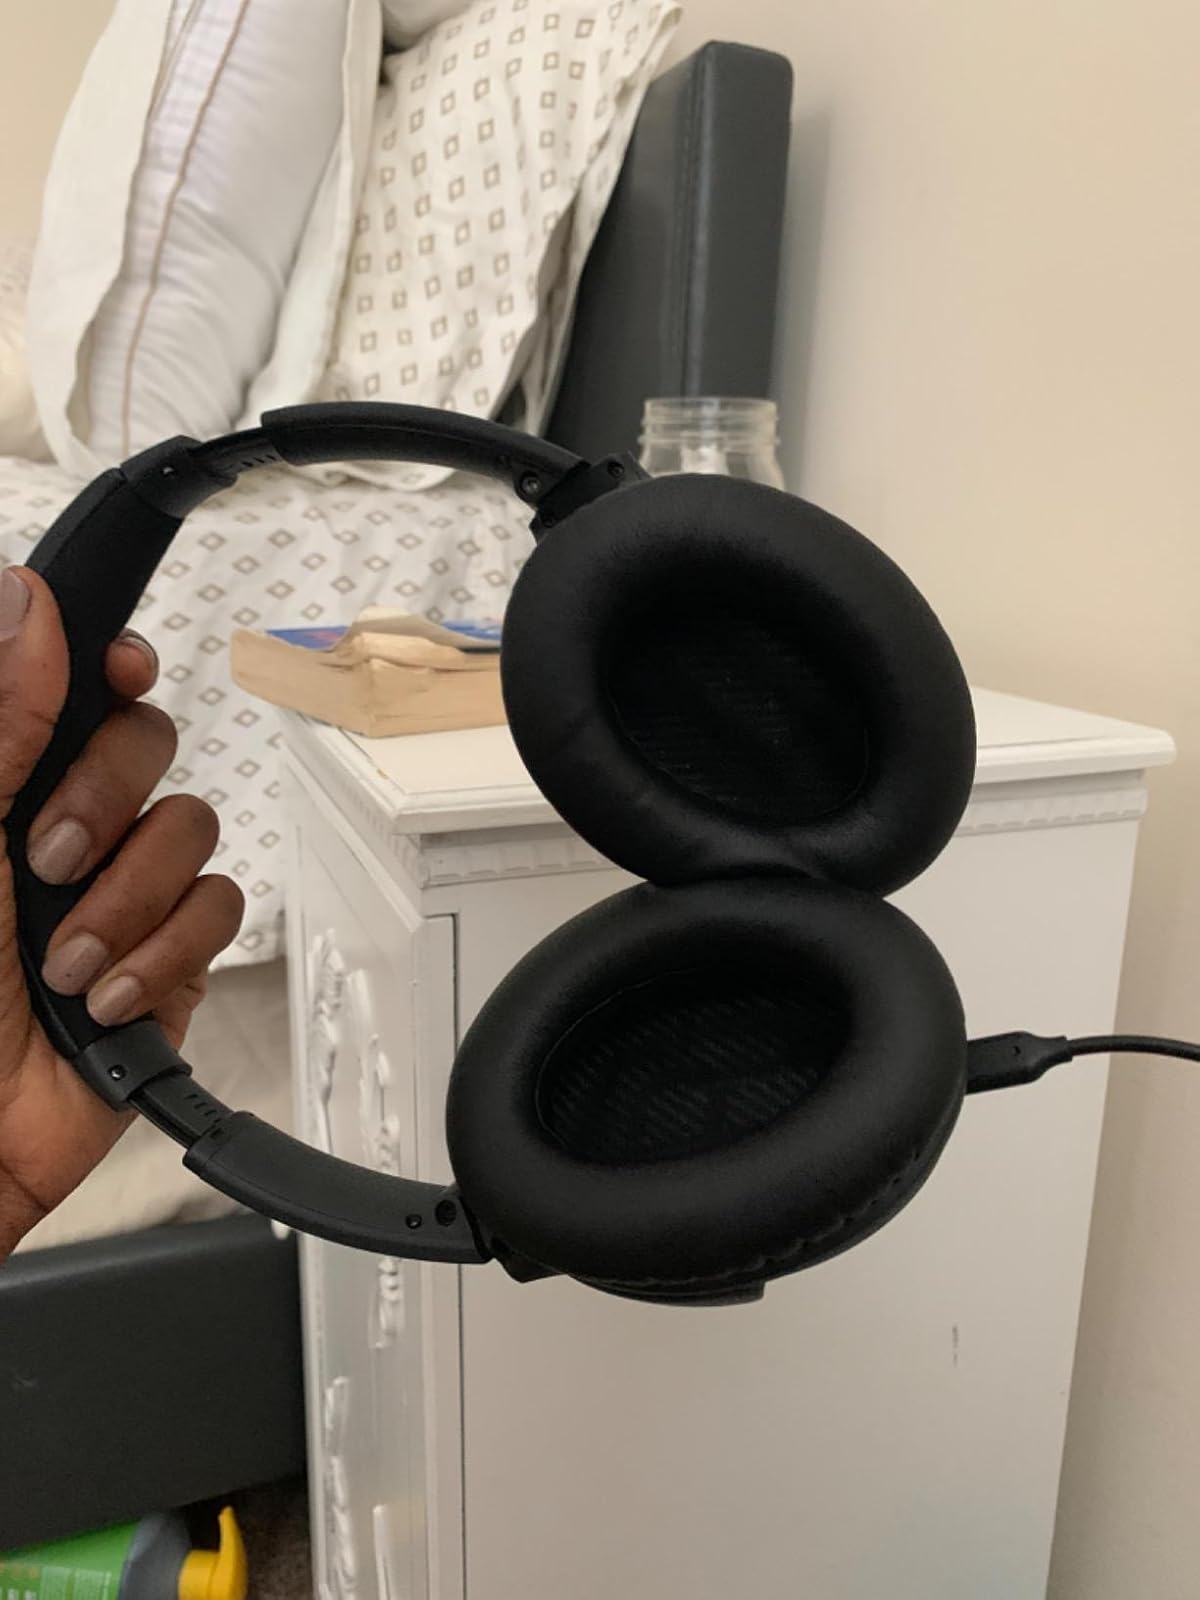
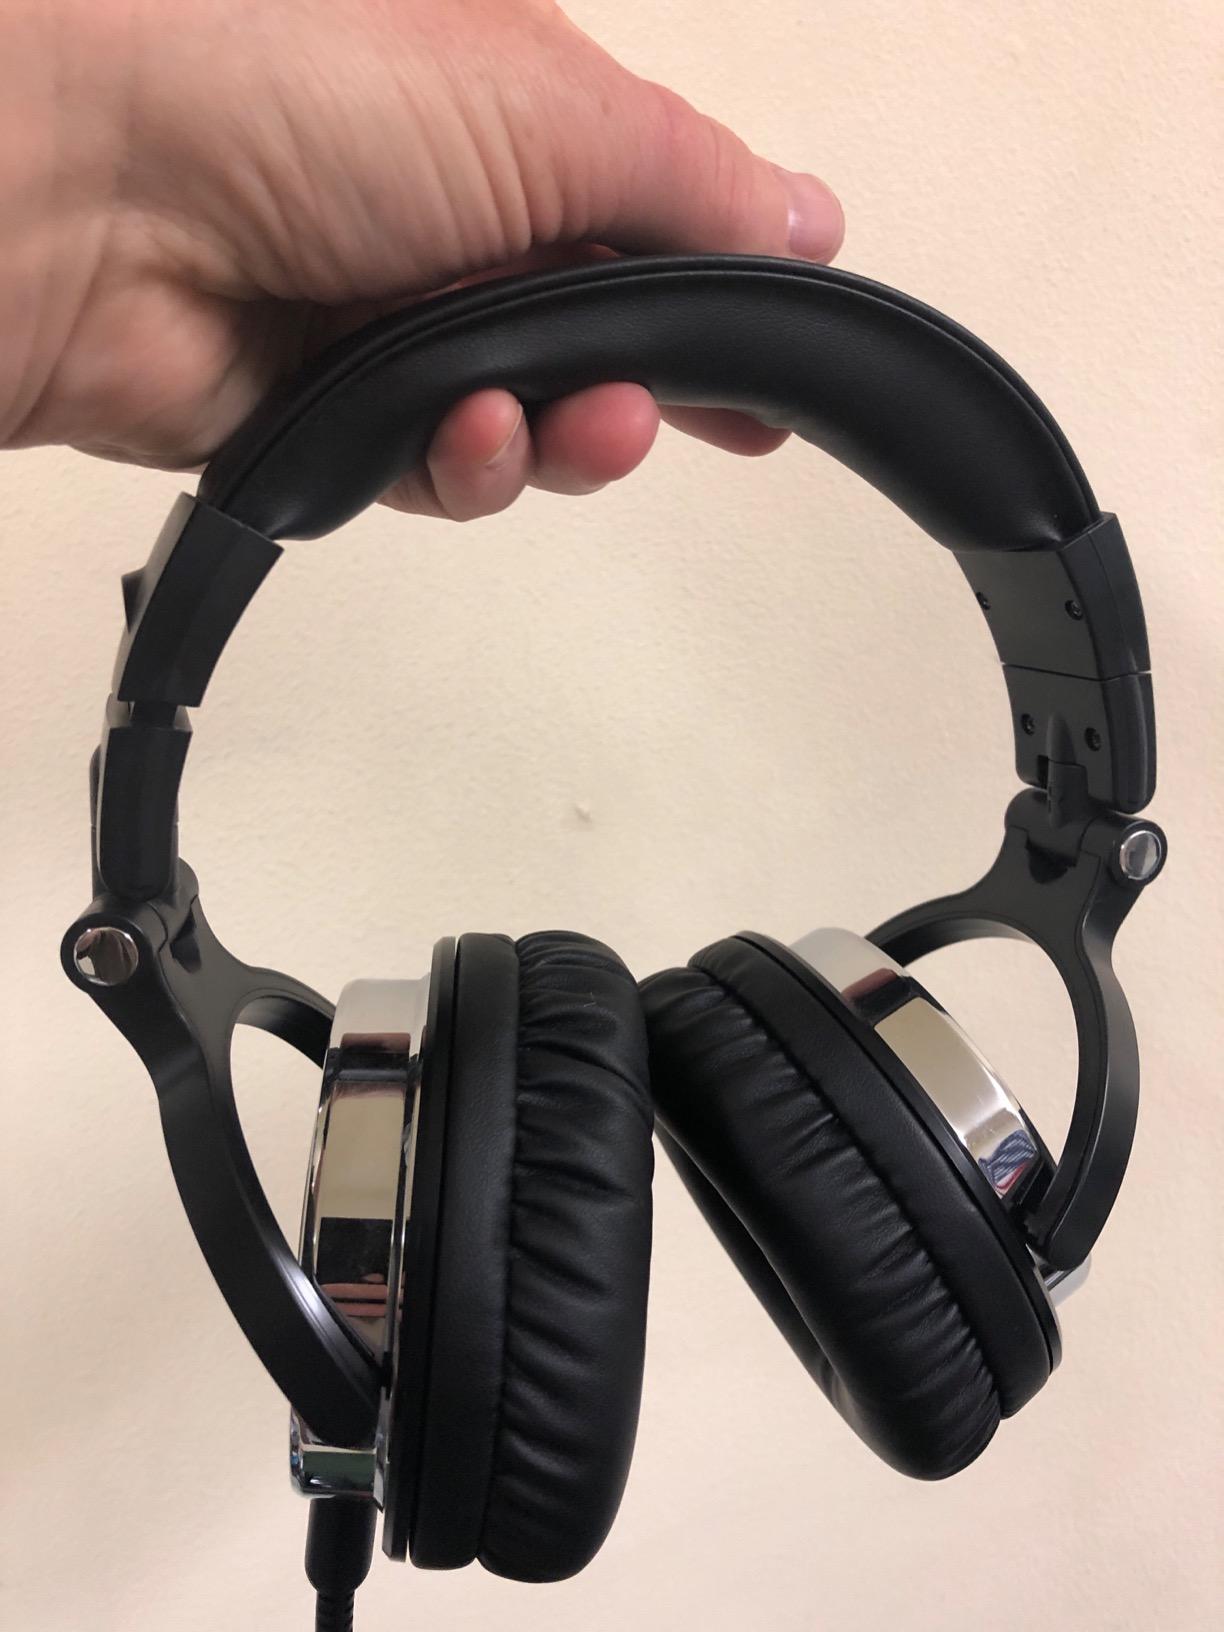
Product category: headphones
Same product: no